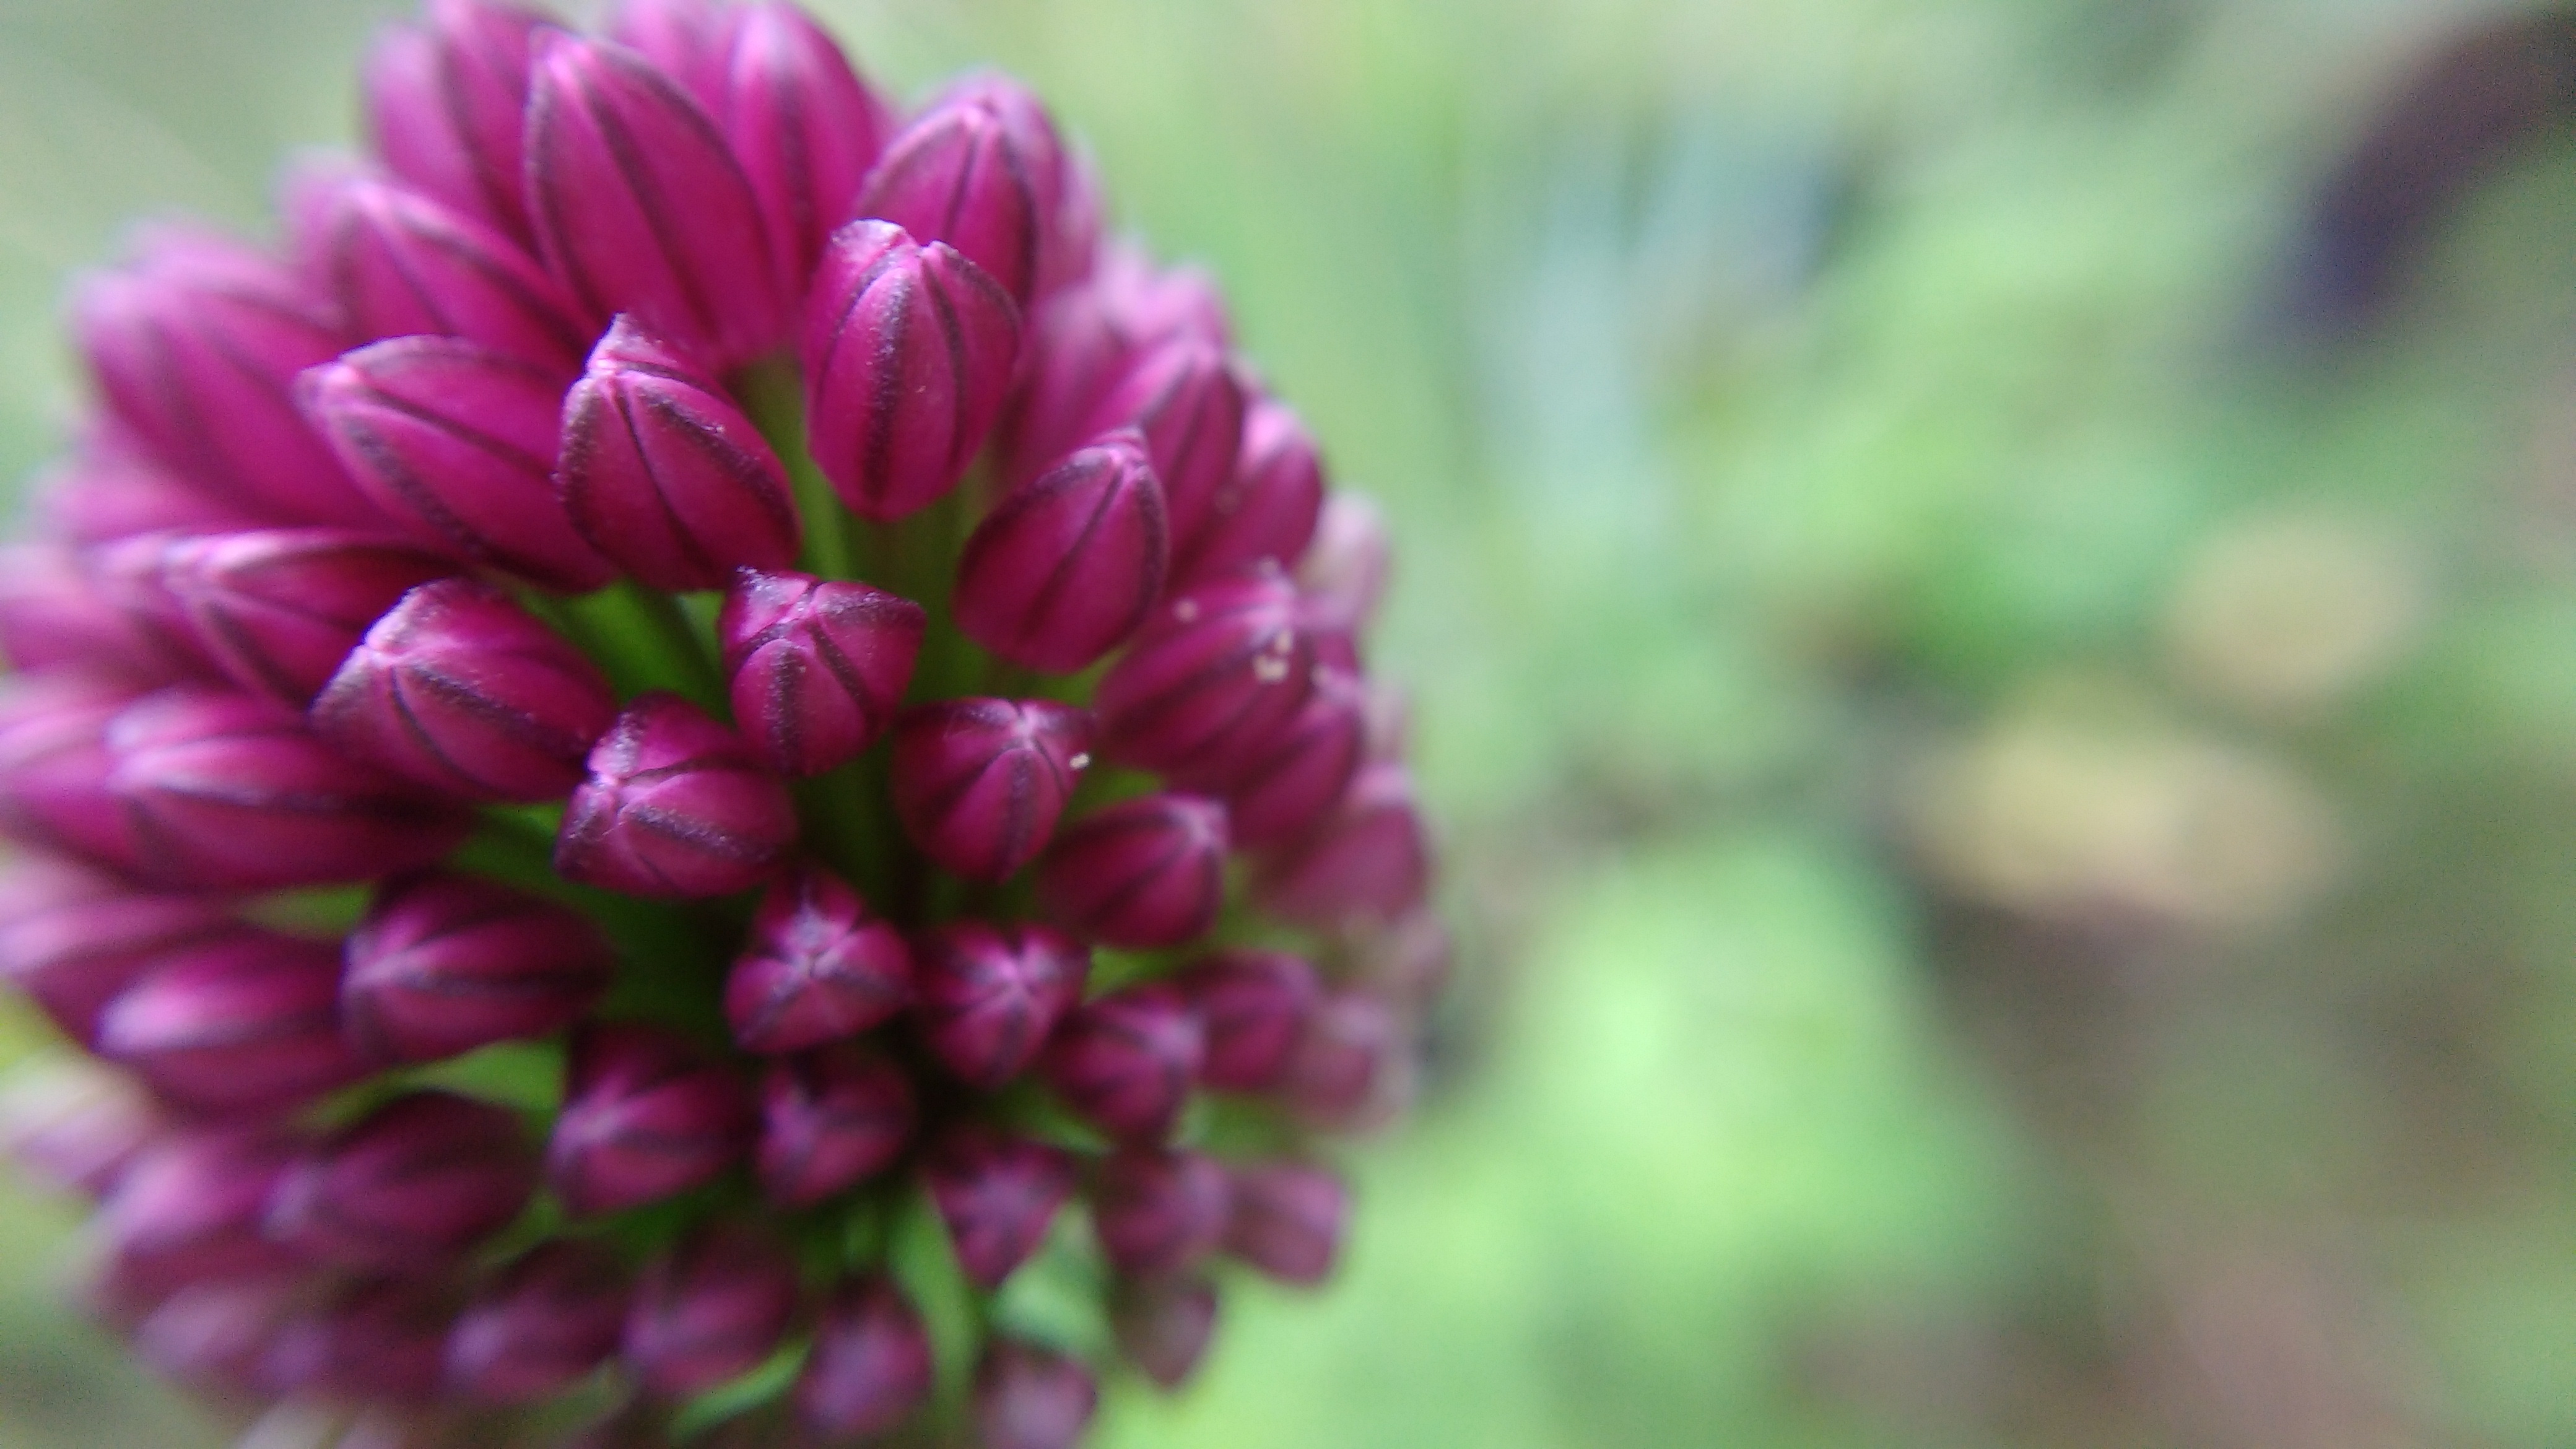
nature, blossom, plant, flower, petal, spring, macro, botany, garden, pink, flora, wildflower, flowering, macro photography, flowering plant, daisy family, plant stem, land plant